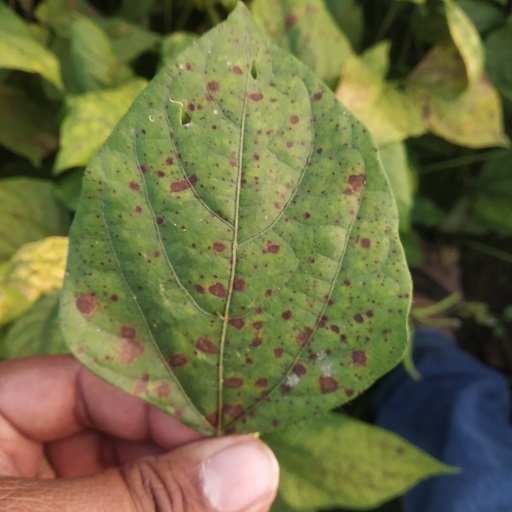
Label: Anthracnose